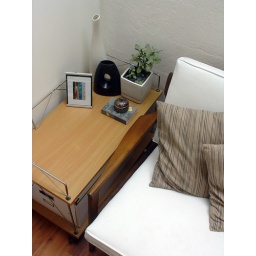
Side table beside the vintage lounge from ebay (folds down to a daybed) in the study/sunroom